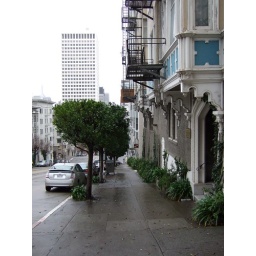
this is my block in nob hill - california street - on a typical SF foggy winter day.